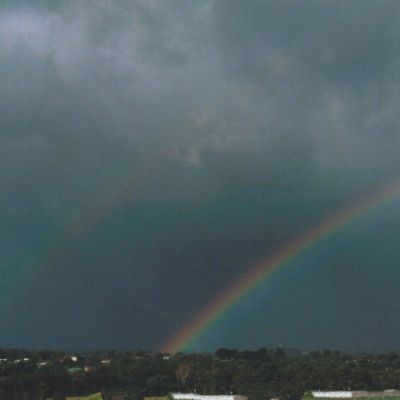
Cloud type: Stratus (St)